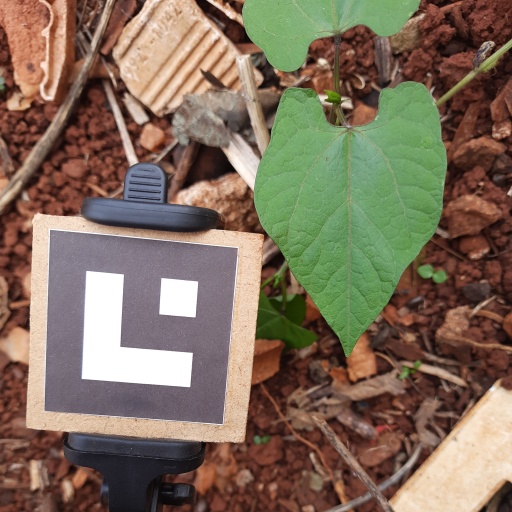
Observations: flat surface, no eating holes, under shade